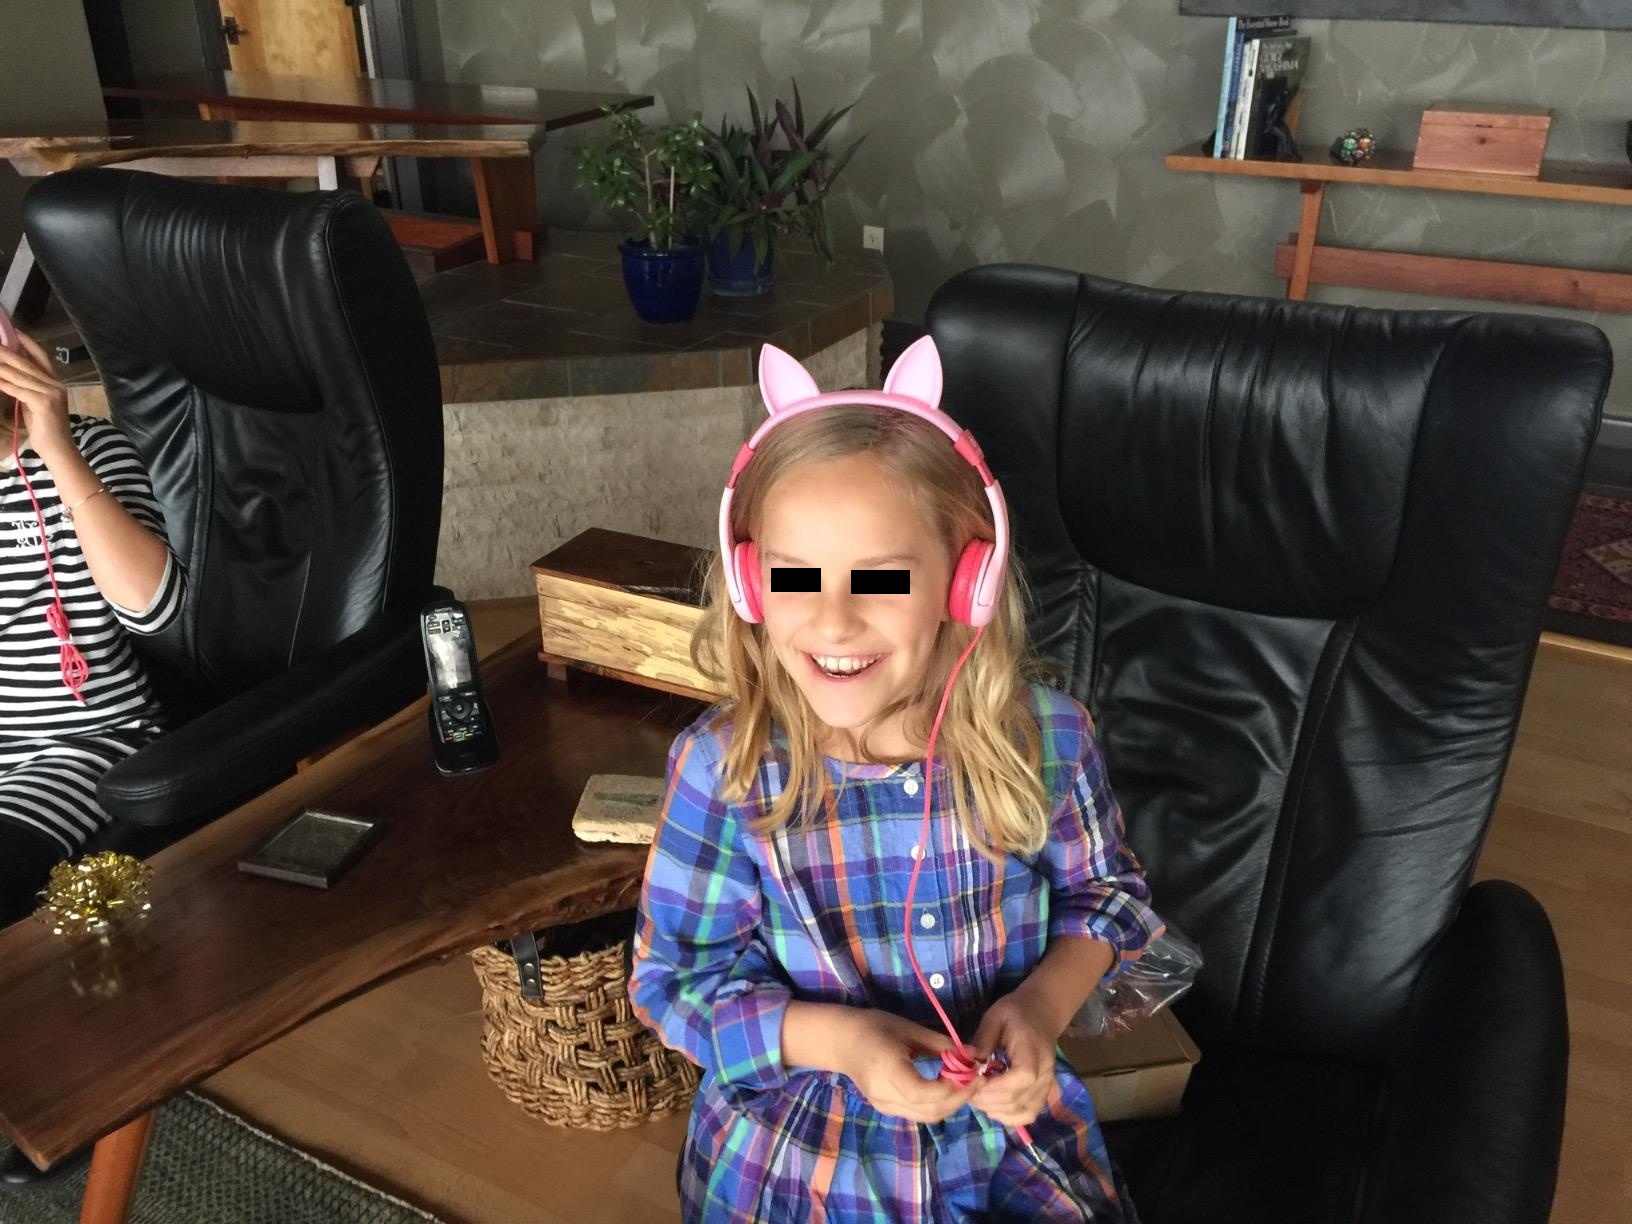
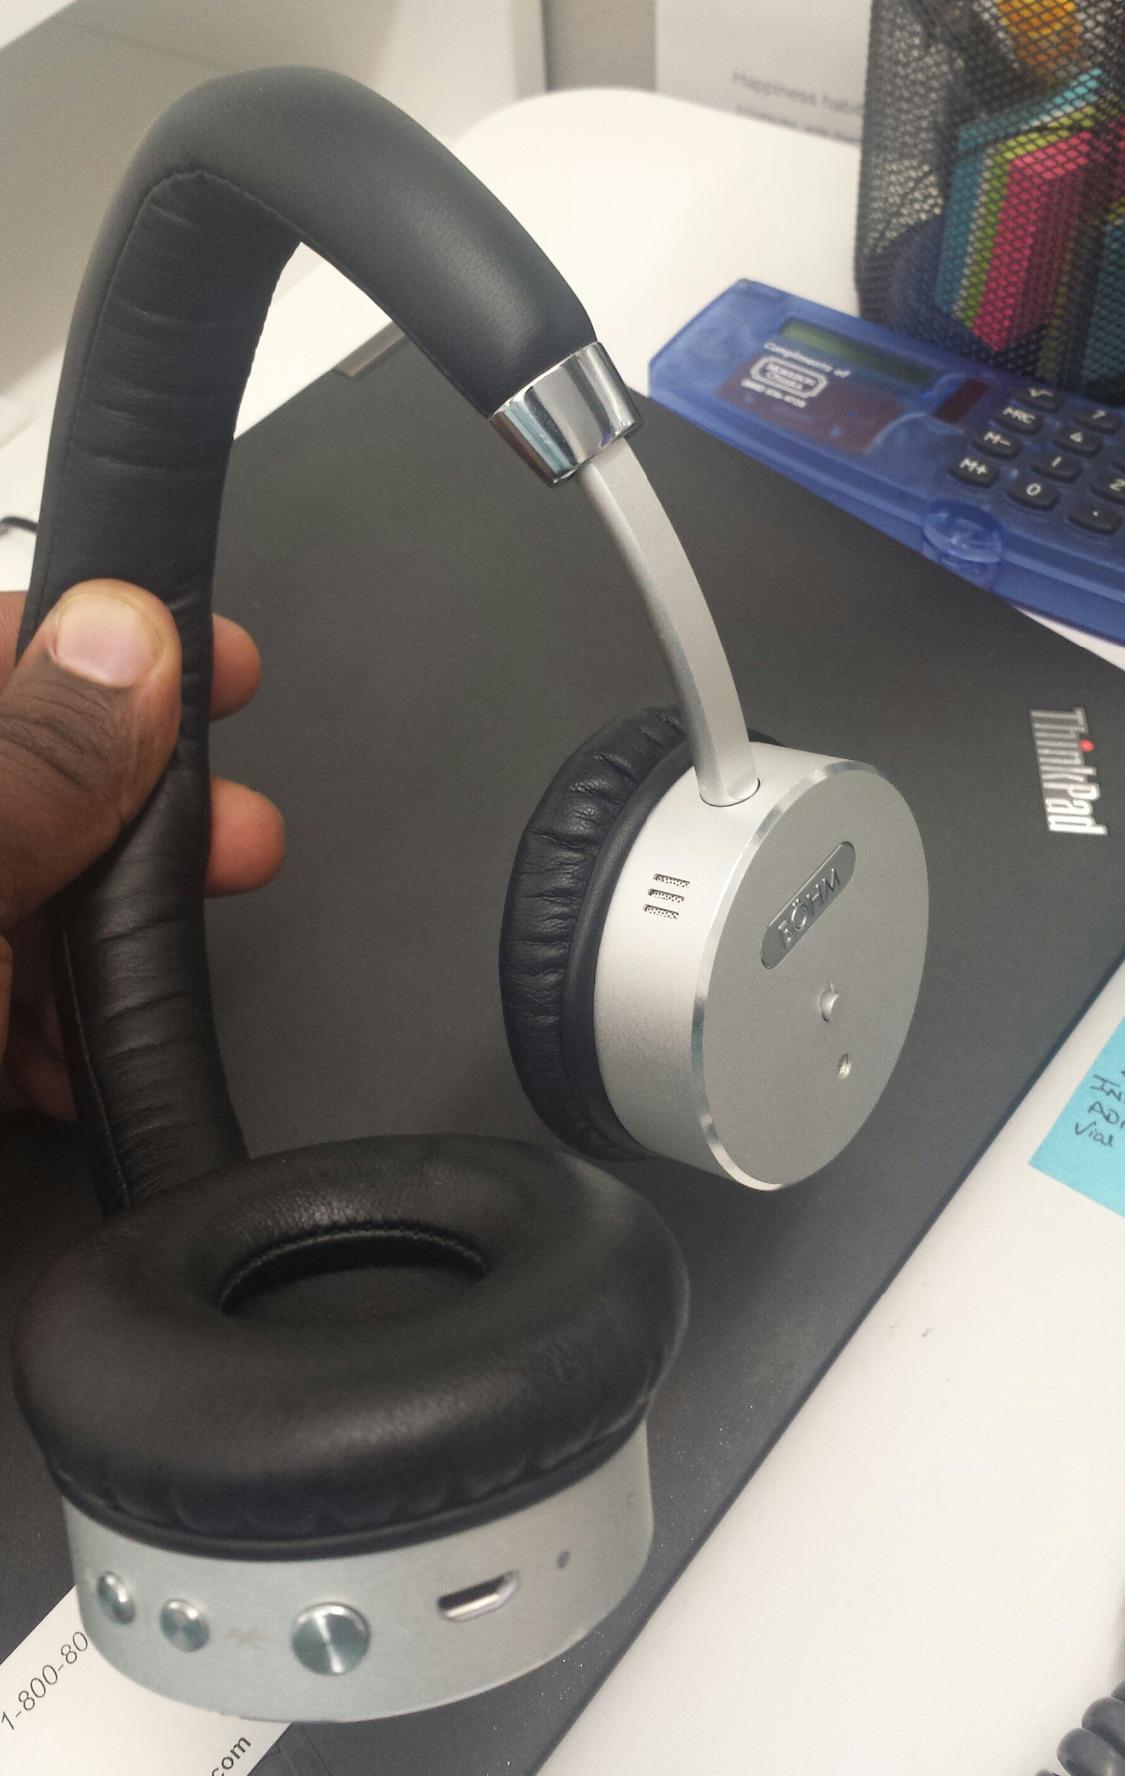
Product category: headphones
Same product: no